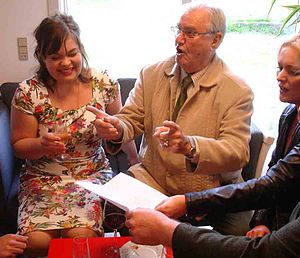
Prins Henrik (1934-2018) / Kunstnerisk aktivitet / Musik
Prinsen synger for med to operasangerinder efter koncerten i 2015.
Prinsgemalen dirigerer operasangerinderne Ingeborg Børch og Dorthe Elsebet efter æreskunstnerkoncerten i Østermarie 2015
Hans Kongelige Højhed Prins Henrik var Hendes Majestæt Dronning Margrethe 2.s ægtemand. Han var søn af greve André de Laborde de Monpezat og grevinde Renée de Monpezat, født Doursennot. Han blev døbt Henri Marie Jean André, greve de Laborde de Monpezat.